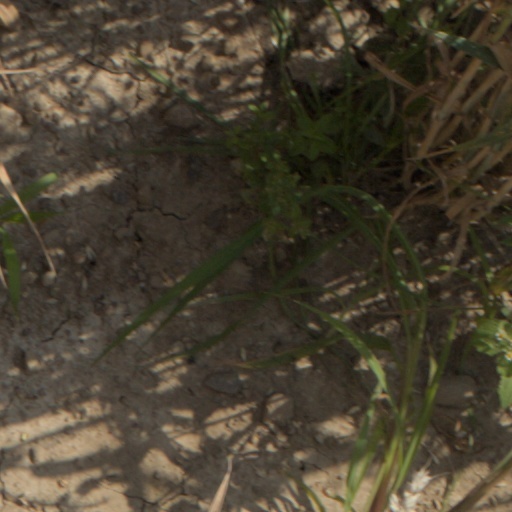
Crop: wheat